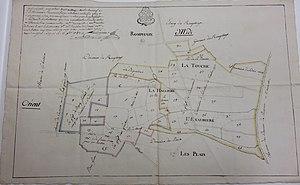
Plan des terres de la Hallière tracé par le notaire de Digny pour résoudre un litige.
Le château de la Hallière est situé sur la commune de Digny, dans le département français d'Eure-et-Loir. Il jouxte le manoir du Romphaye dont il a partagé l'histoire. Si celui-ci a gardé son aspect d'origine, le manoir de la Hallière a fait place à un château dans le goût du XVIIIᵉ siècle, avec des remaniements sous la Restauration.